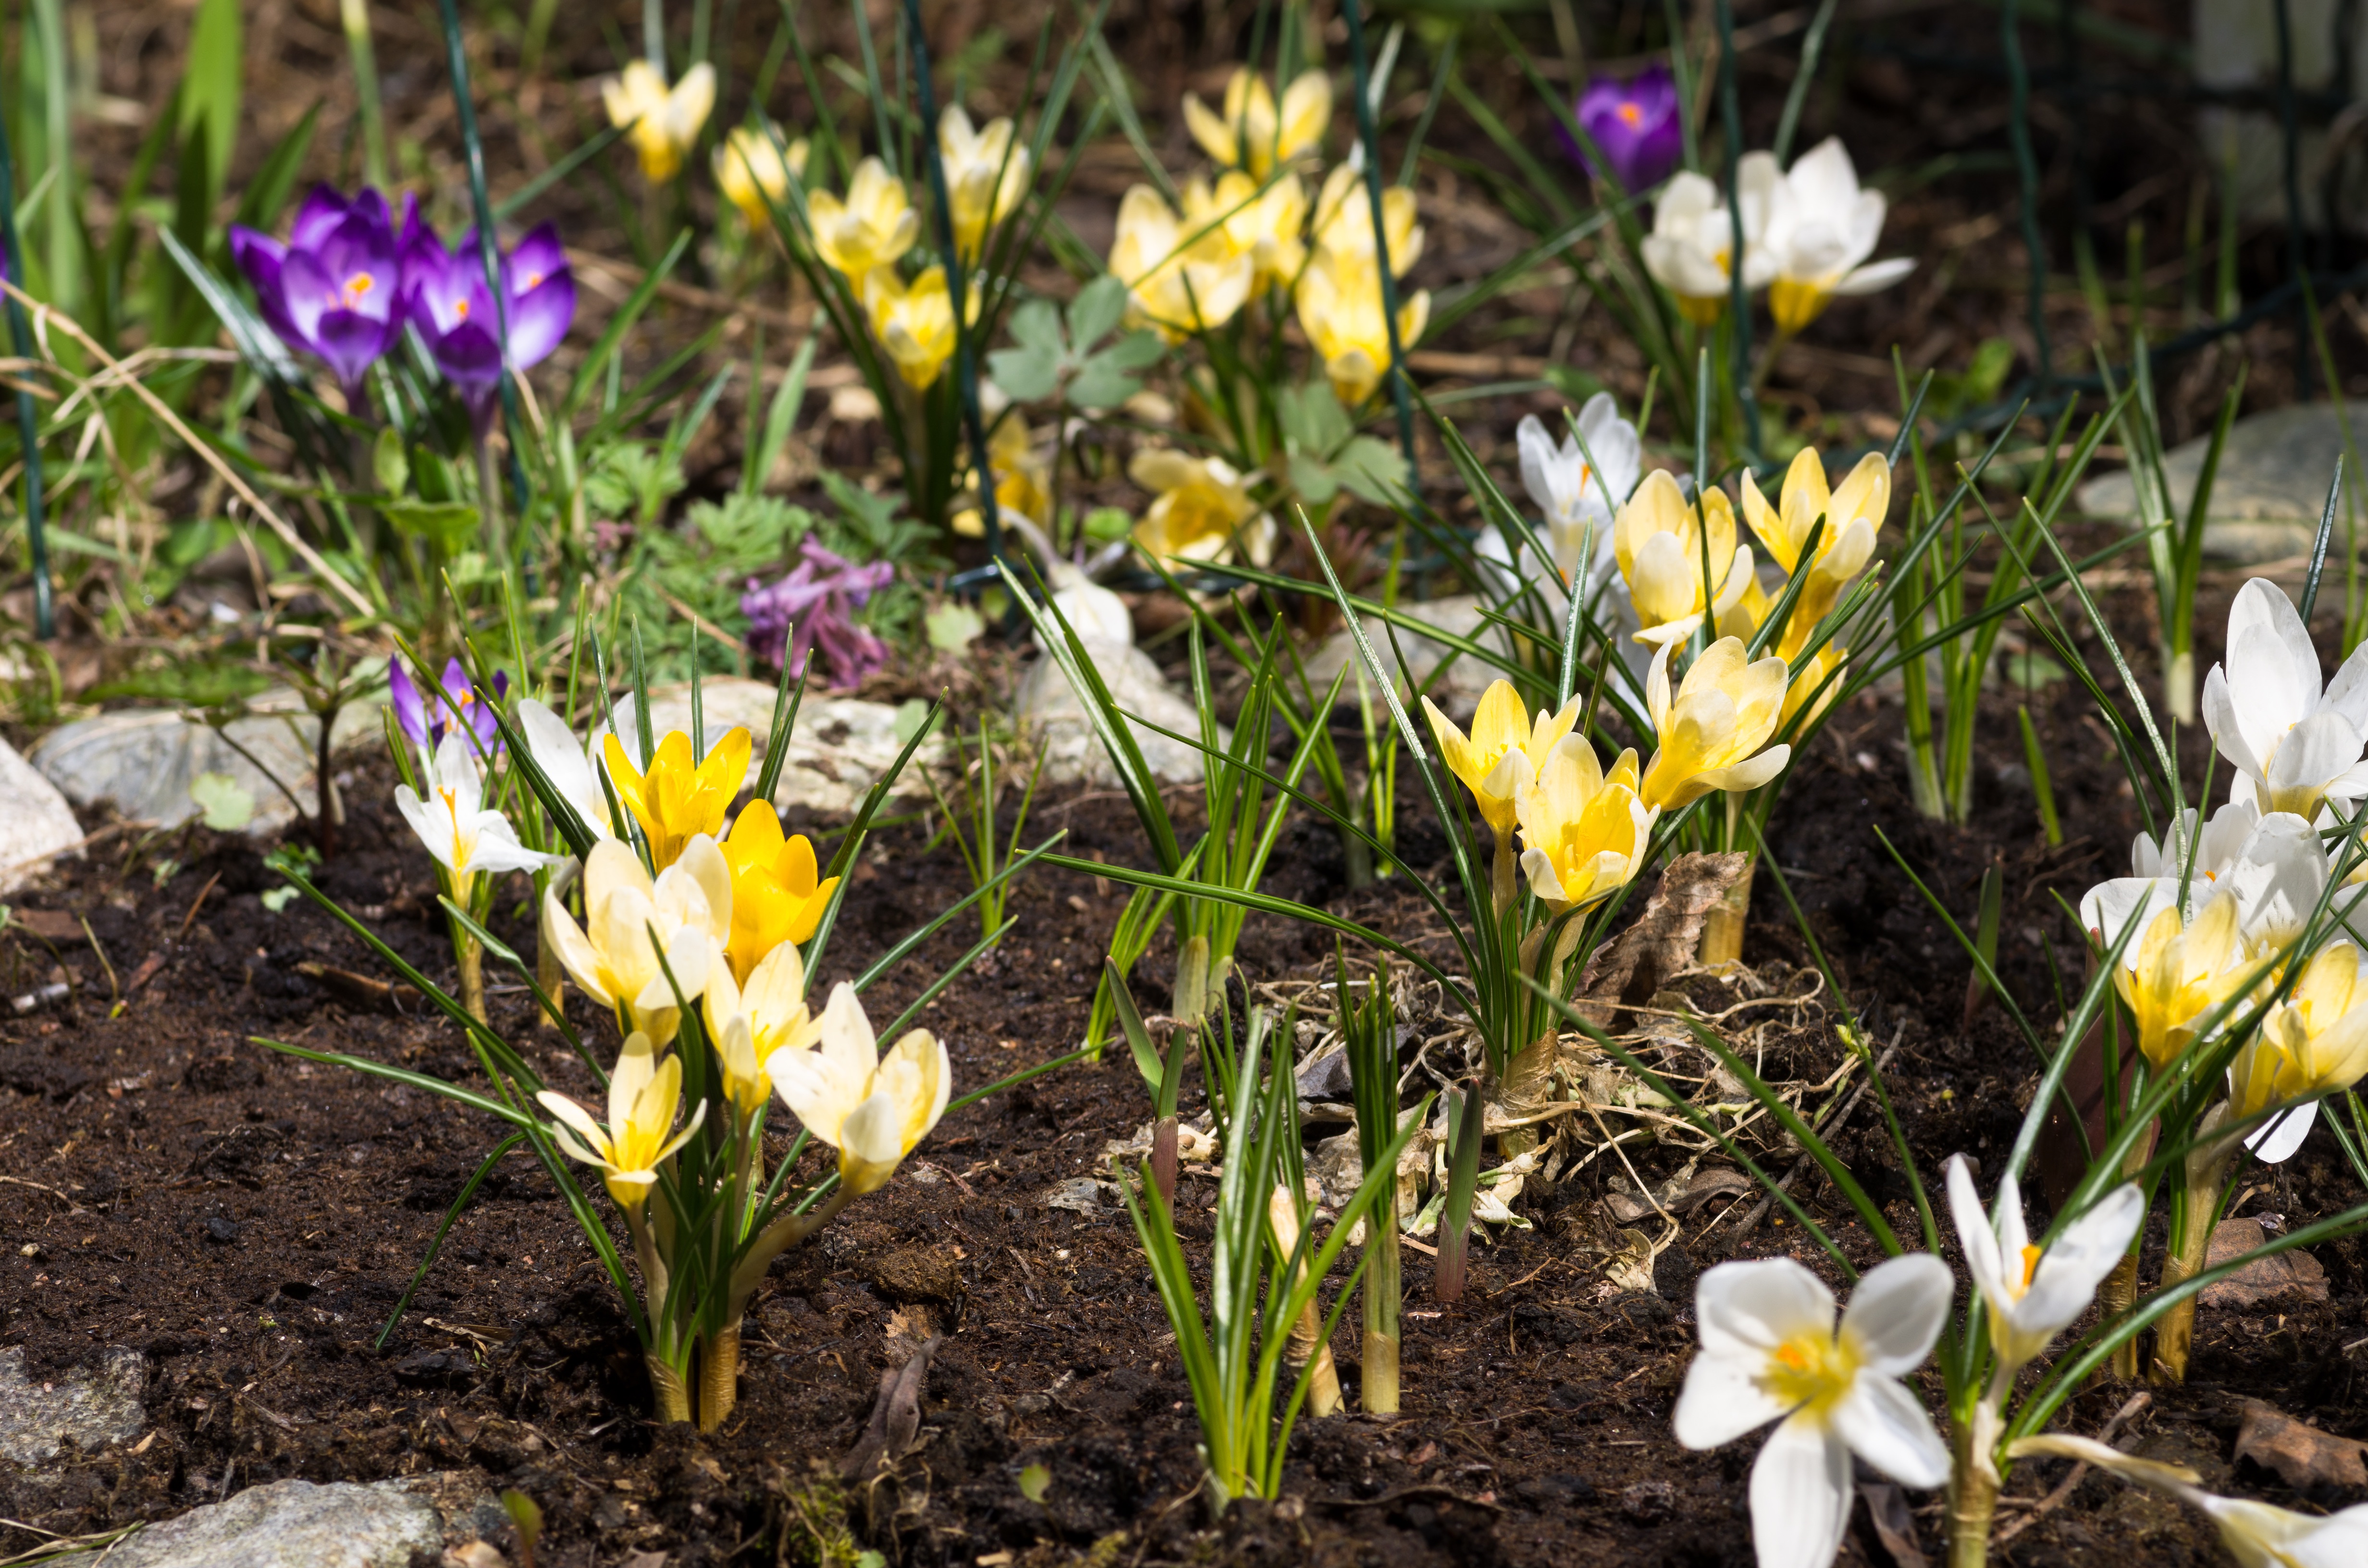
plant, flower, botany, flora, wildflower, narcissus, crocus, snowdrop, flowering plant, land plant, iris family, fawn lily